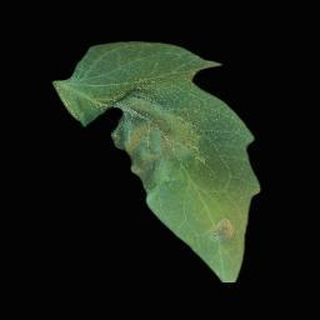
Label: tomato_late_blight